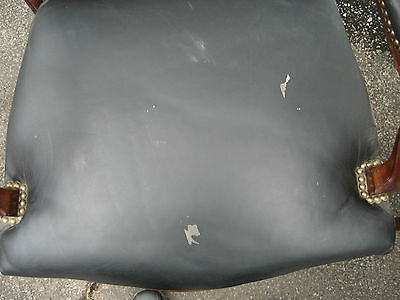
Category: chair